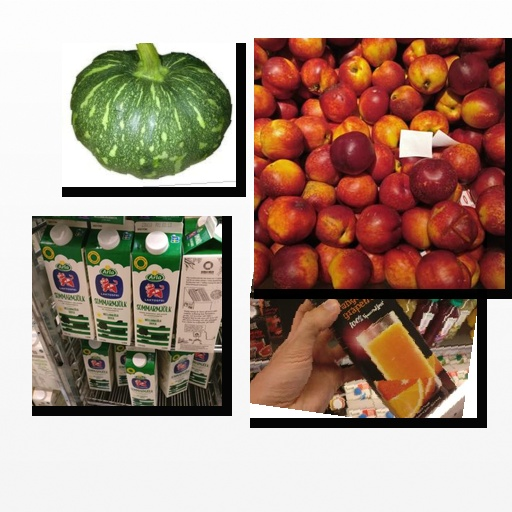
Food items: milk, pumpkin, nectarine, orange_red_grapefruit_juice